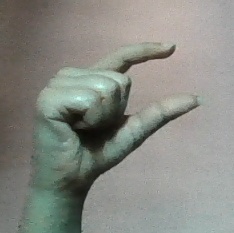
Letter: dal